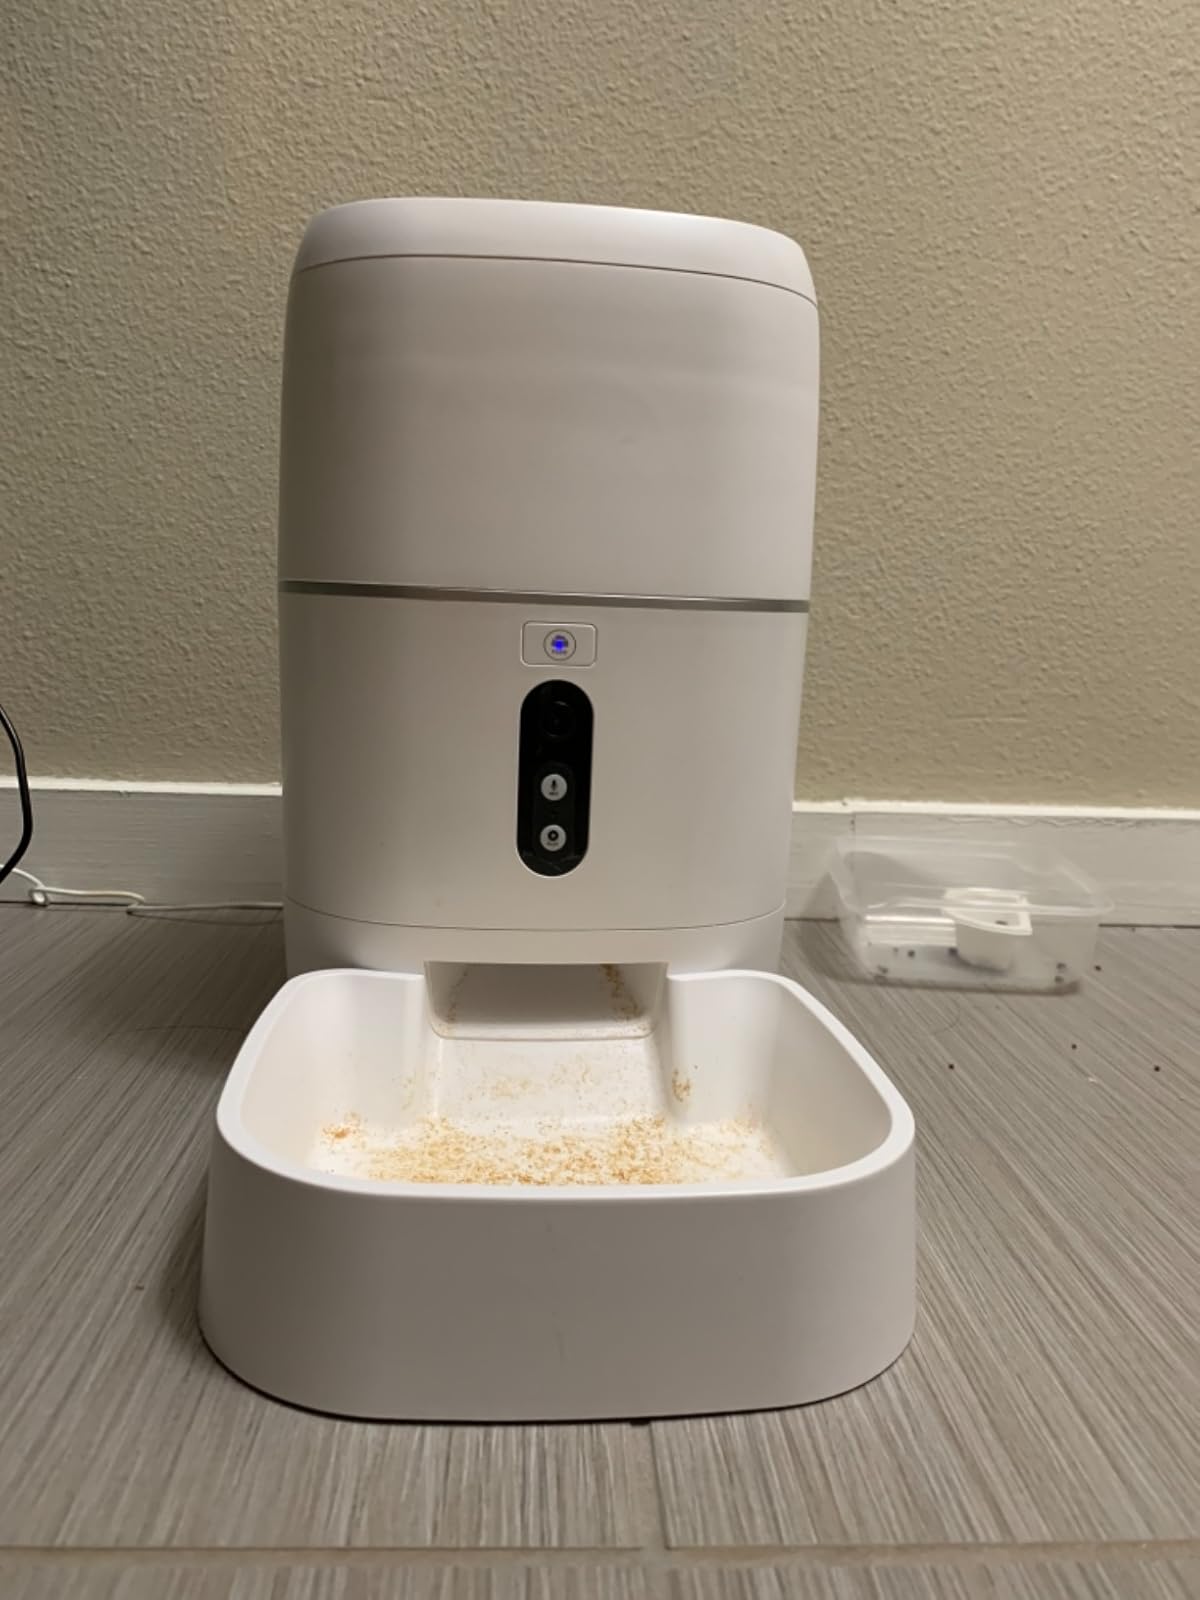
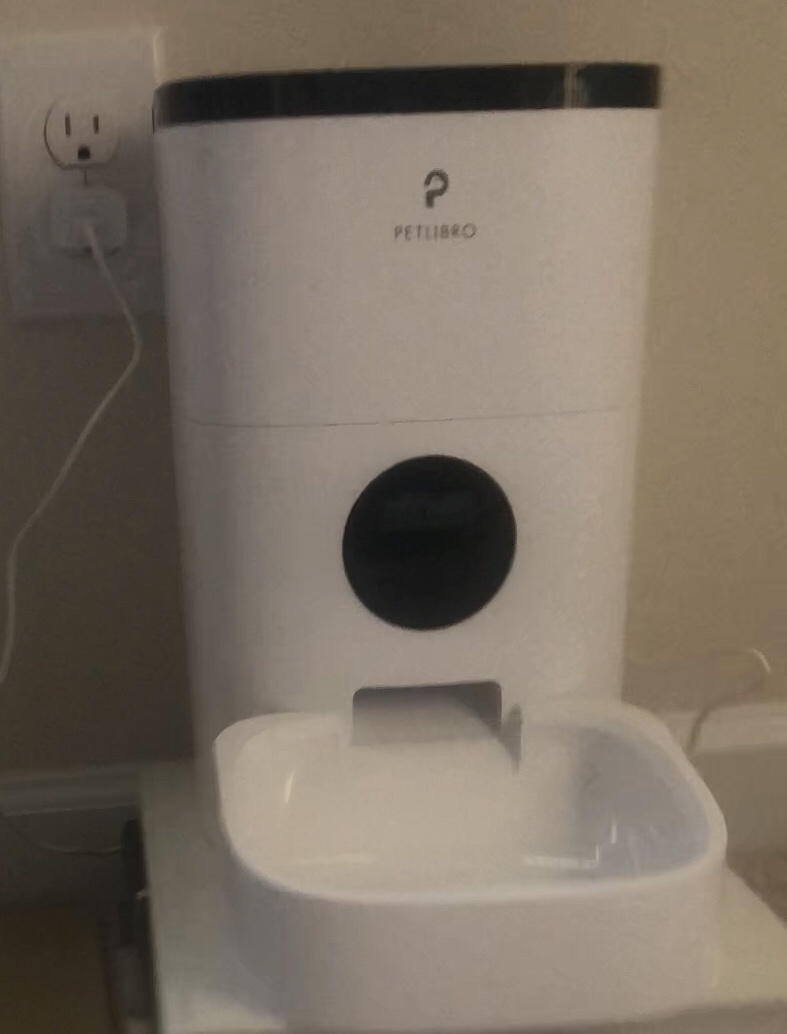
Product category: items_feeder
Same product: no